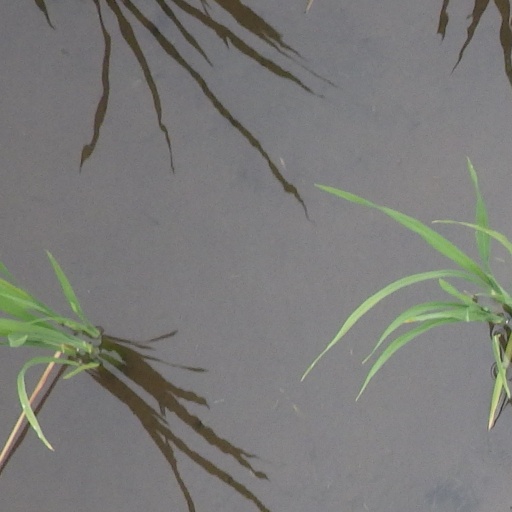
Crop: rice